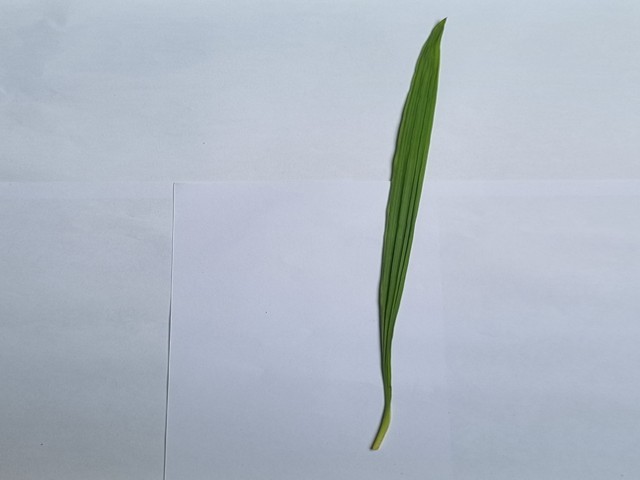
Plant: betal